Swaledale sheep

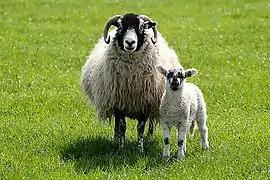
A Swaledale ewe and mule lamb

Swaledale is a breed of domestic sheep named after the Yorkshire valley of Swaledale in England. They are found throughout the more mountainous areas of Great Britain, but particularly in the Yorkshire Dales, County Durham, and around the Pennine fells of Cumbria.